Alvin S. White

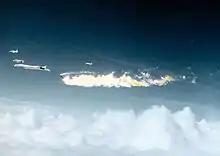
White's XB-70missing one of, and a portion of its second, vertical stabilizersshortly after the collision with Walker's F-104 Starfighter, seen in flames

Later in 1966, White joined Trans World Airlines (TWA) as manager of flight operations, research and development. In 1969, he became a consultant in the field of aviation and aeronautics, working primarily as an expert witness in accident investigation litigation, requiring simulation of accident flight conditions in a comparable aircraft.